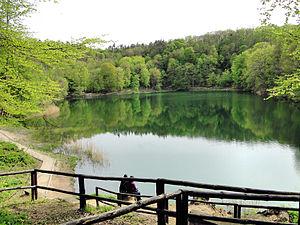
L’Europe est considérée conventionnellement comme un continent, délimité à l’ouest par l’océan Atlantique et la mer de Norvège, et au nord par l’océan Arctique. Sa limite méridionale est marquée par le détroit de Gibraltar qui la sépare de l'Afrique, tandis que les détroits respectivement du Bosphore et des Dardanelles marquent sa frontière avec l'Asie de l'Ouest. Sa limite à l'est, fixée par Pierre le Grand aux monts Oural, au fleuve Oural et au Caucase est la limite traditionnellement retenue, mais reste, faute de séparation claire et précise, l'objet de controverses selon lesquelles un certain nombre de pays sont ou ne sont pas à inclure dans le continent européen. Géographiquement, ce peut être considéré aussi comme une partie des supercontinents de l'Eurasie et de l'Afro-Eurasie.